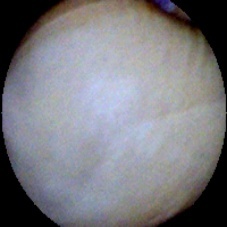
Label: Intact